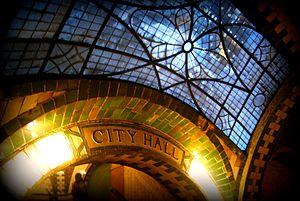
City Hall ou encore City Hall Loops est une ancienne station souterraine du métro de New York qui constituait le terminus sud de la première ligne souterraine de la ville construite par l'Interborough Rapid Transit Company et inaugurée le 27 octobre 1904. Elle est construite sous un espace public en face du City Hall et fut conçue comme un espace de démonstration du nouveau métro. Ses plans furent conçus par l'architecte espagnol Rafael Guastavino. La station bénéficia donc d'un traitement architectural particulier dans un style néoroman, unique parmi les stations de l'IRT. Le 31 décembre 1945, la station fut fermée aux passagers à cause de sa courbe à faible rayon, devenant une station fantôme. Elle reste cependant utilisée par les métros 6 et <6> pour repartir dans l'autre direction. Depuis 2004, elle est inscrite au Registre national des lieux historiques.